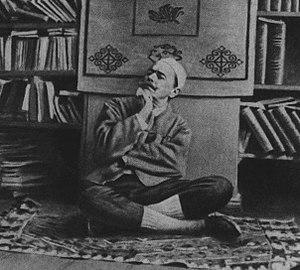
Ion Luca Caragiale est un écrivain roumain né le 1ᵉʳ février 1852 à Haimanale dans le județ de Dâmbovița et mort le 9 juin 1912 à Berlin. Caragiale est considéré comme le plus grand dramaturge roumain et l'un des plus grands écrivains roumains. Il a été élu membre de l'Académie roumaine à titre posthume.